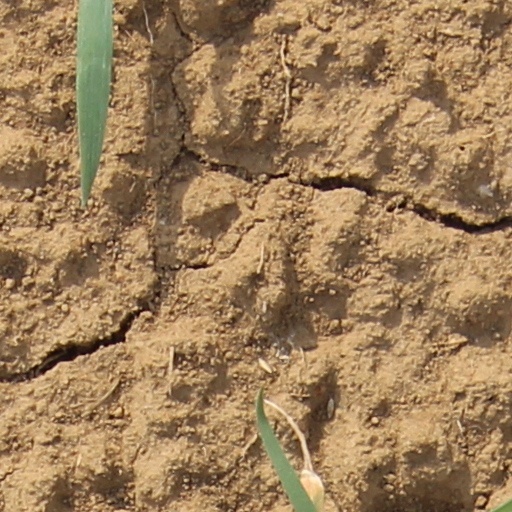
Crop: wheat